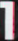
Number: 1